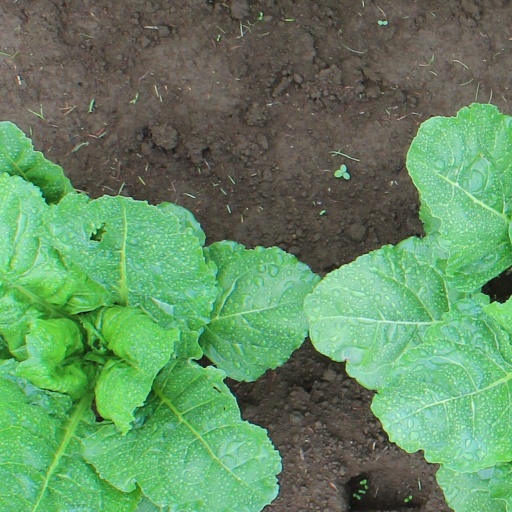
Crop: sugar beet